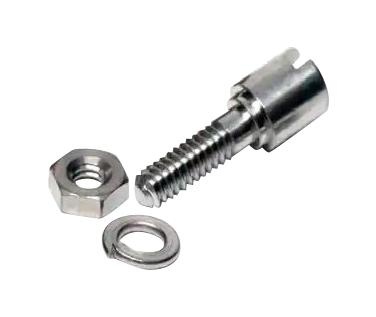
Glenair 177-504-2-2 D SUB Jack Screw 7.3MM 2-56 UNC-2A New
This is a 177-504-2-2 D SUB JACK SCREW , 7.3MM, 2-56 UNC-2A New product from GLENAIR with the model number 177-504-2-2 Product details Product Range - Screw Length 7.3mm Thread Size - Metric - Thread Size - Imperial 2-56 UNC-2A Other details Brand GLENAIR Part Number 177-504-2-2 Quantity Each Technical Data Sheet EN All product and company names are trademarks™ or registered® trademarks of their respective holders. Use of them does not imply any affiliation with or endorsement by them. Image is for illustrative purposes only. Please refer to product description.
Brand: GLENAIR-10
Category: Hardware > Hardware Accessories > Hardware Fasteners > Screws > Machine Screws